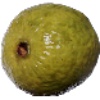
Label: Guava 1